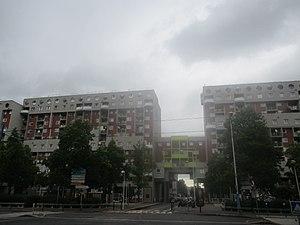
Immeubles avenue Jean Jaurès à La Courneuve (Seine-Saint-Denis).
L'avenue Jean-Jaurès à La Courneuve, dans le centre, est un des axes principaux de cette ville.